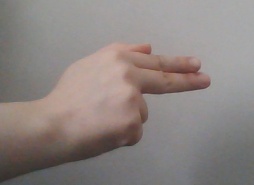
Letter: ghain